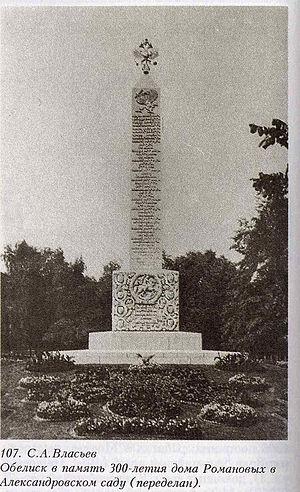
L’obélisque des Romanov est un monument situé dans le jardin Alexandre à Moscou. Érigé à l’occasion du tricentenaire de l'accession au trône de la Maison Romanov, il a été détourné par le pourvoir bolchévique en mémoire des précurseurs de la pensée socialiste. Il reprend son aspect initial en 2013.